Murree Brewery

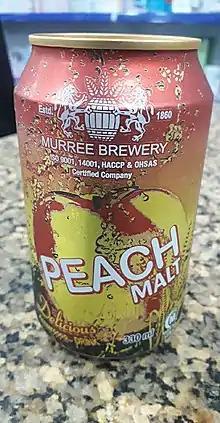
A can of Peach Malt, one of Murree Brewery's non-alcoholic products.

A new beer canning and modern bottle filling facility were installed in the 1990s, imported from Germany. In 2001, the brewery had been temporarily closed for producing too much polluting waste. Authorities slapped the environmental protection order on the Murree Brewery in Rawalpindi, Islamabad's twin city.